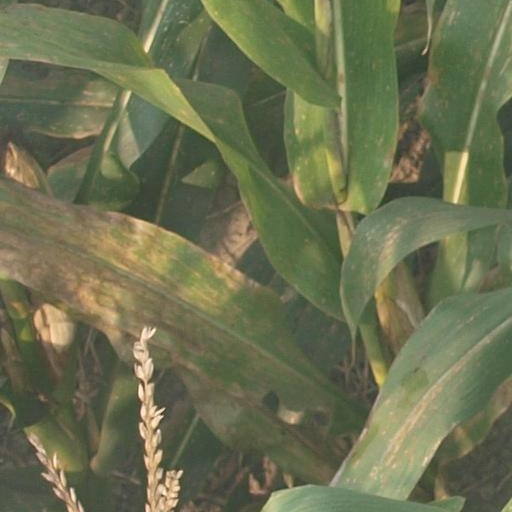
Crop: maize; corn